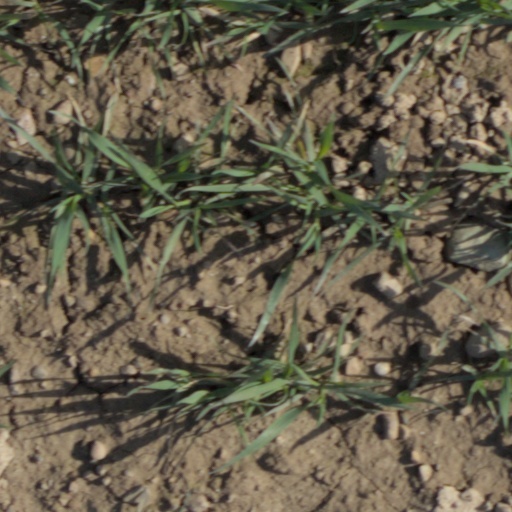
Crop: wheat